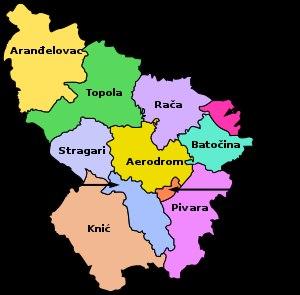
La Šumadija, parfois appelée en français Choumadie, est une région géographique de Serbie.
Le district de Šumadija est une subdivision administrative de la République de Serbie. Au recensement de 2011, il comptait 290 900 habitants. Le centre administratif du district de Šumadija est la ville de Kragujevac.